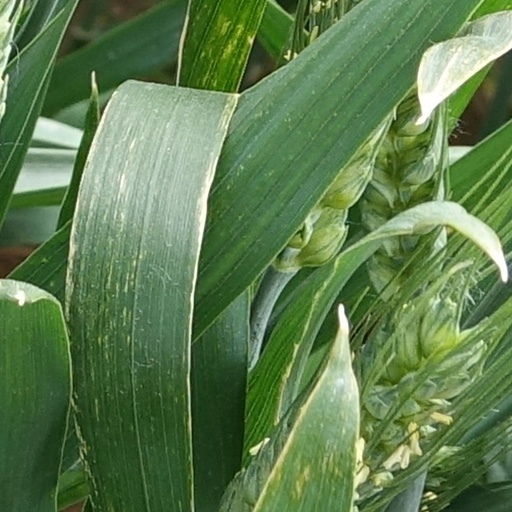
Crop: wheat